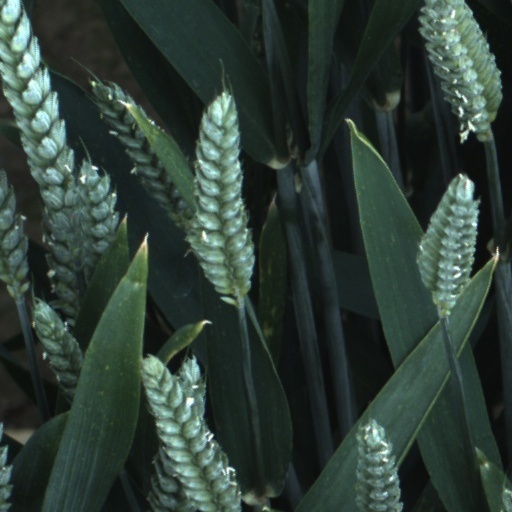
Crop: wheat